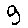
Label: 9